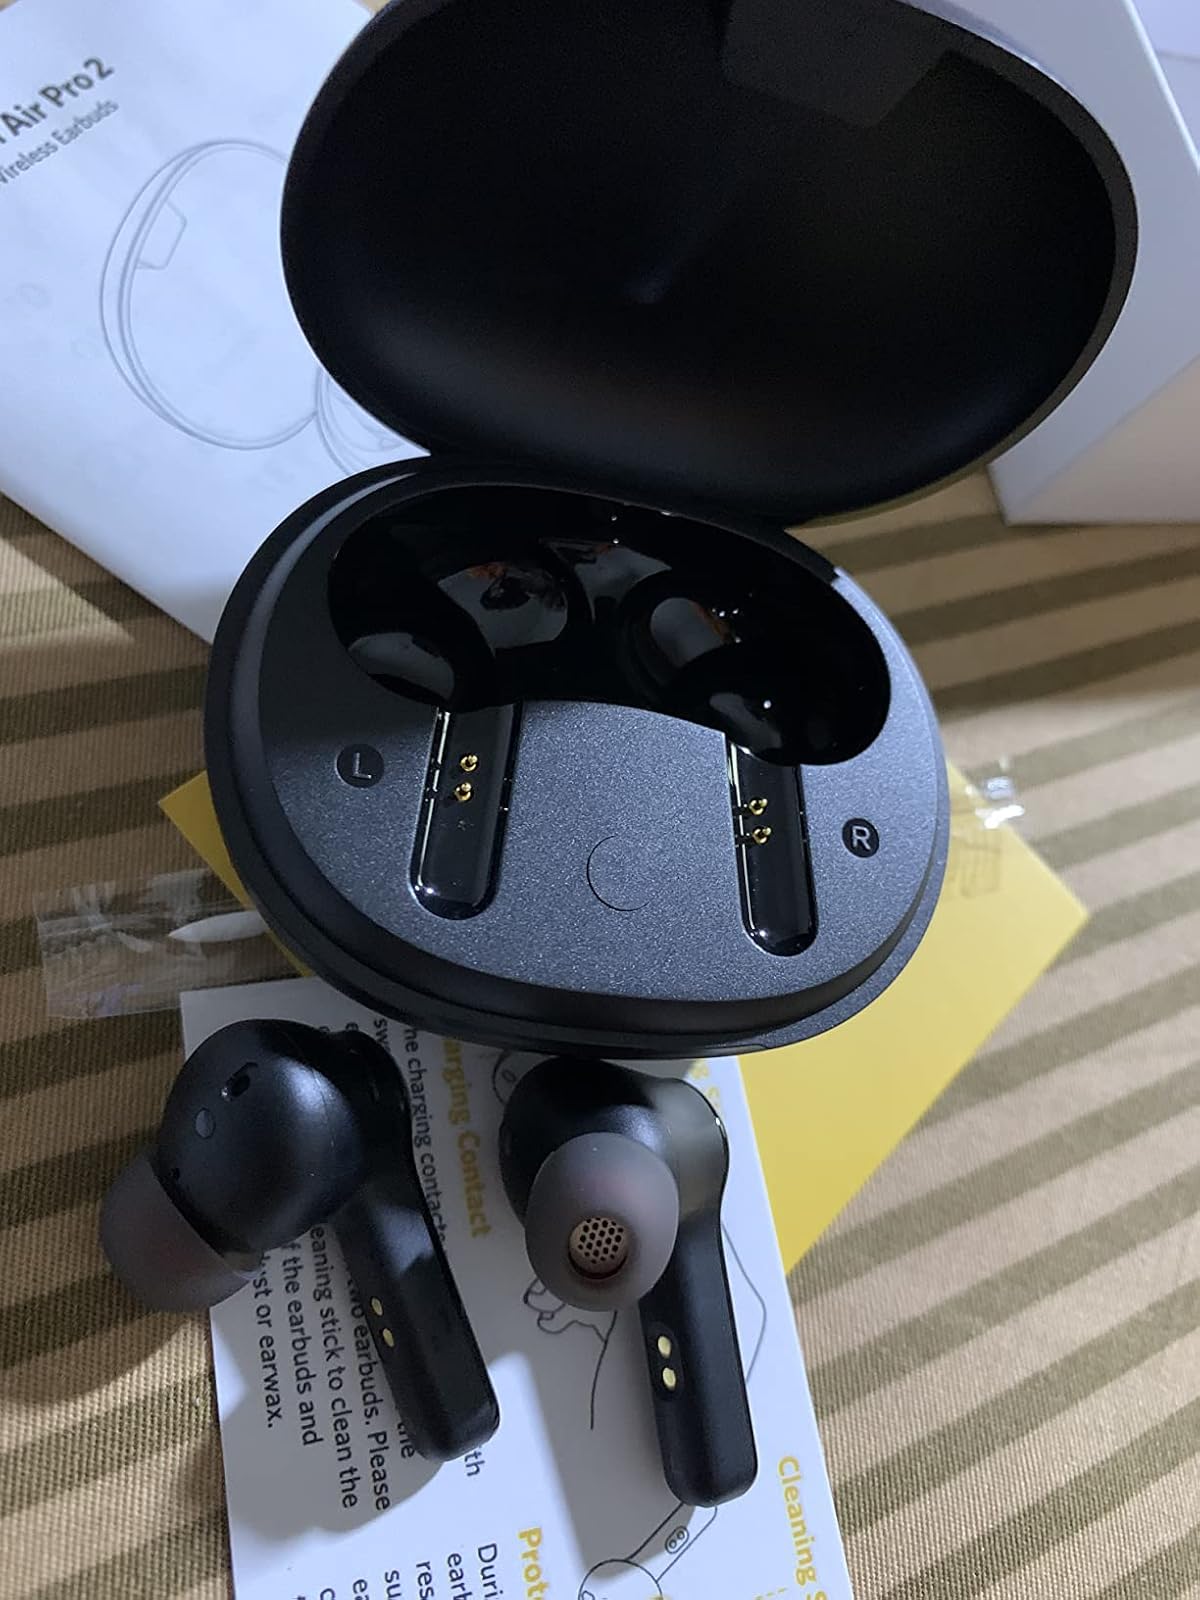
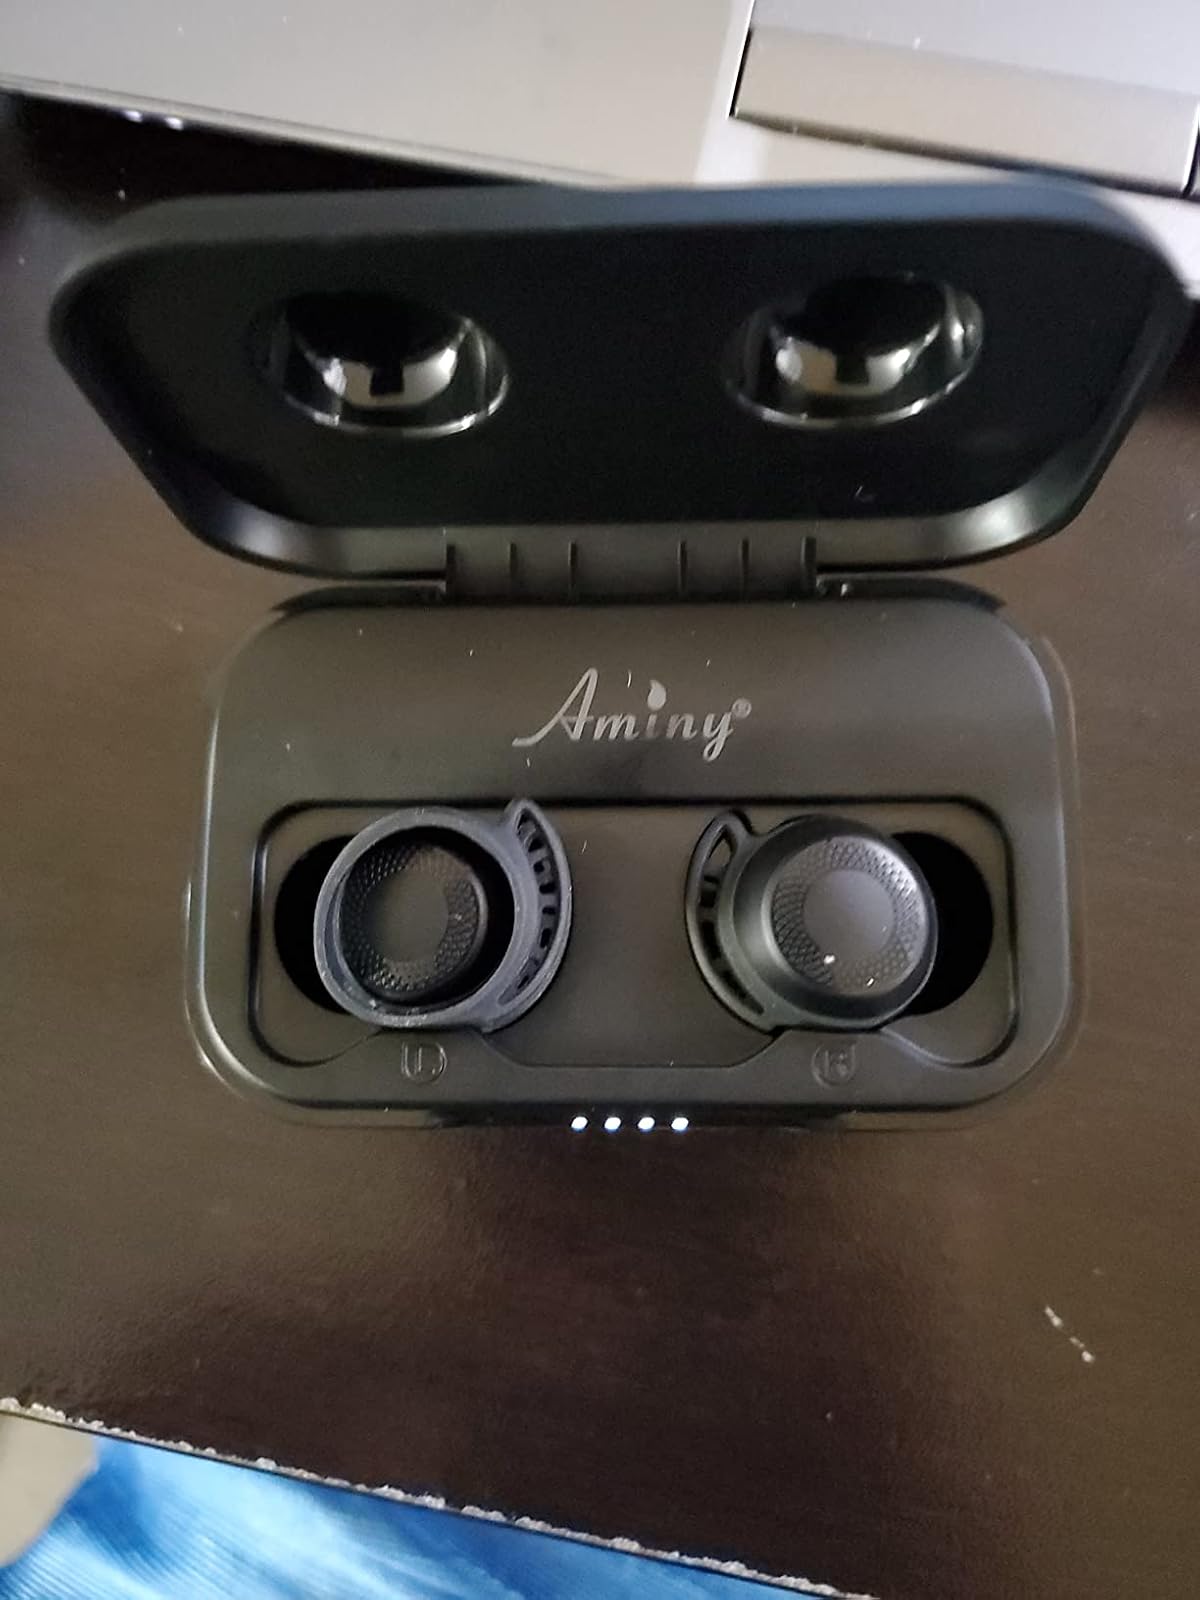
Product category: earbuds
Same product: no